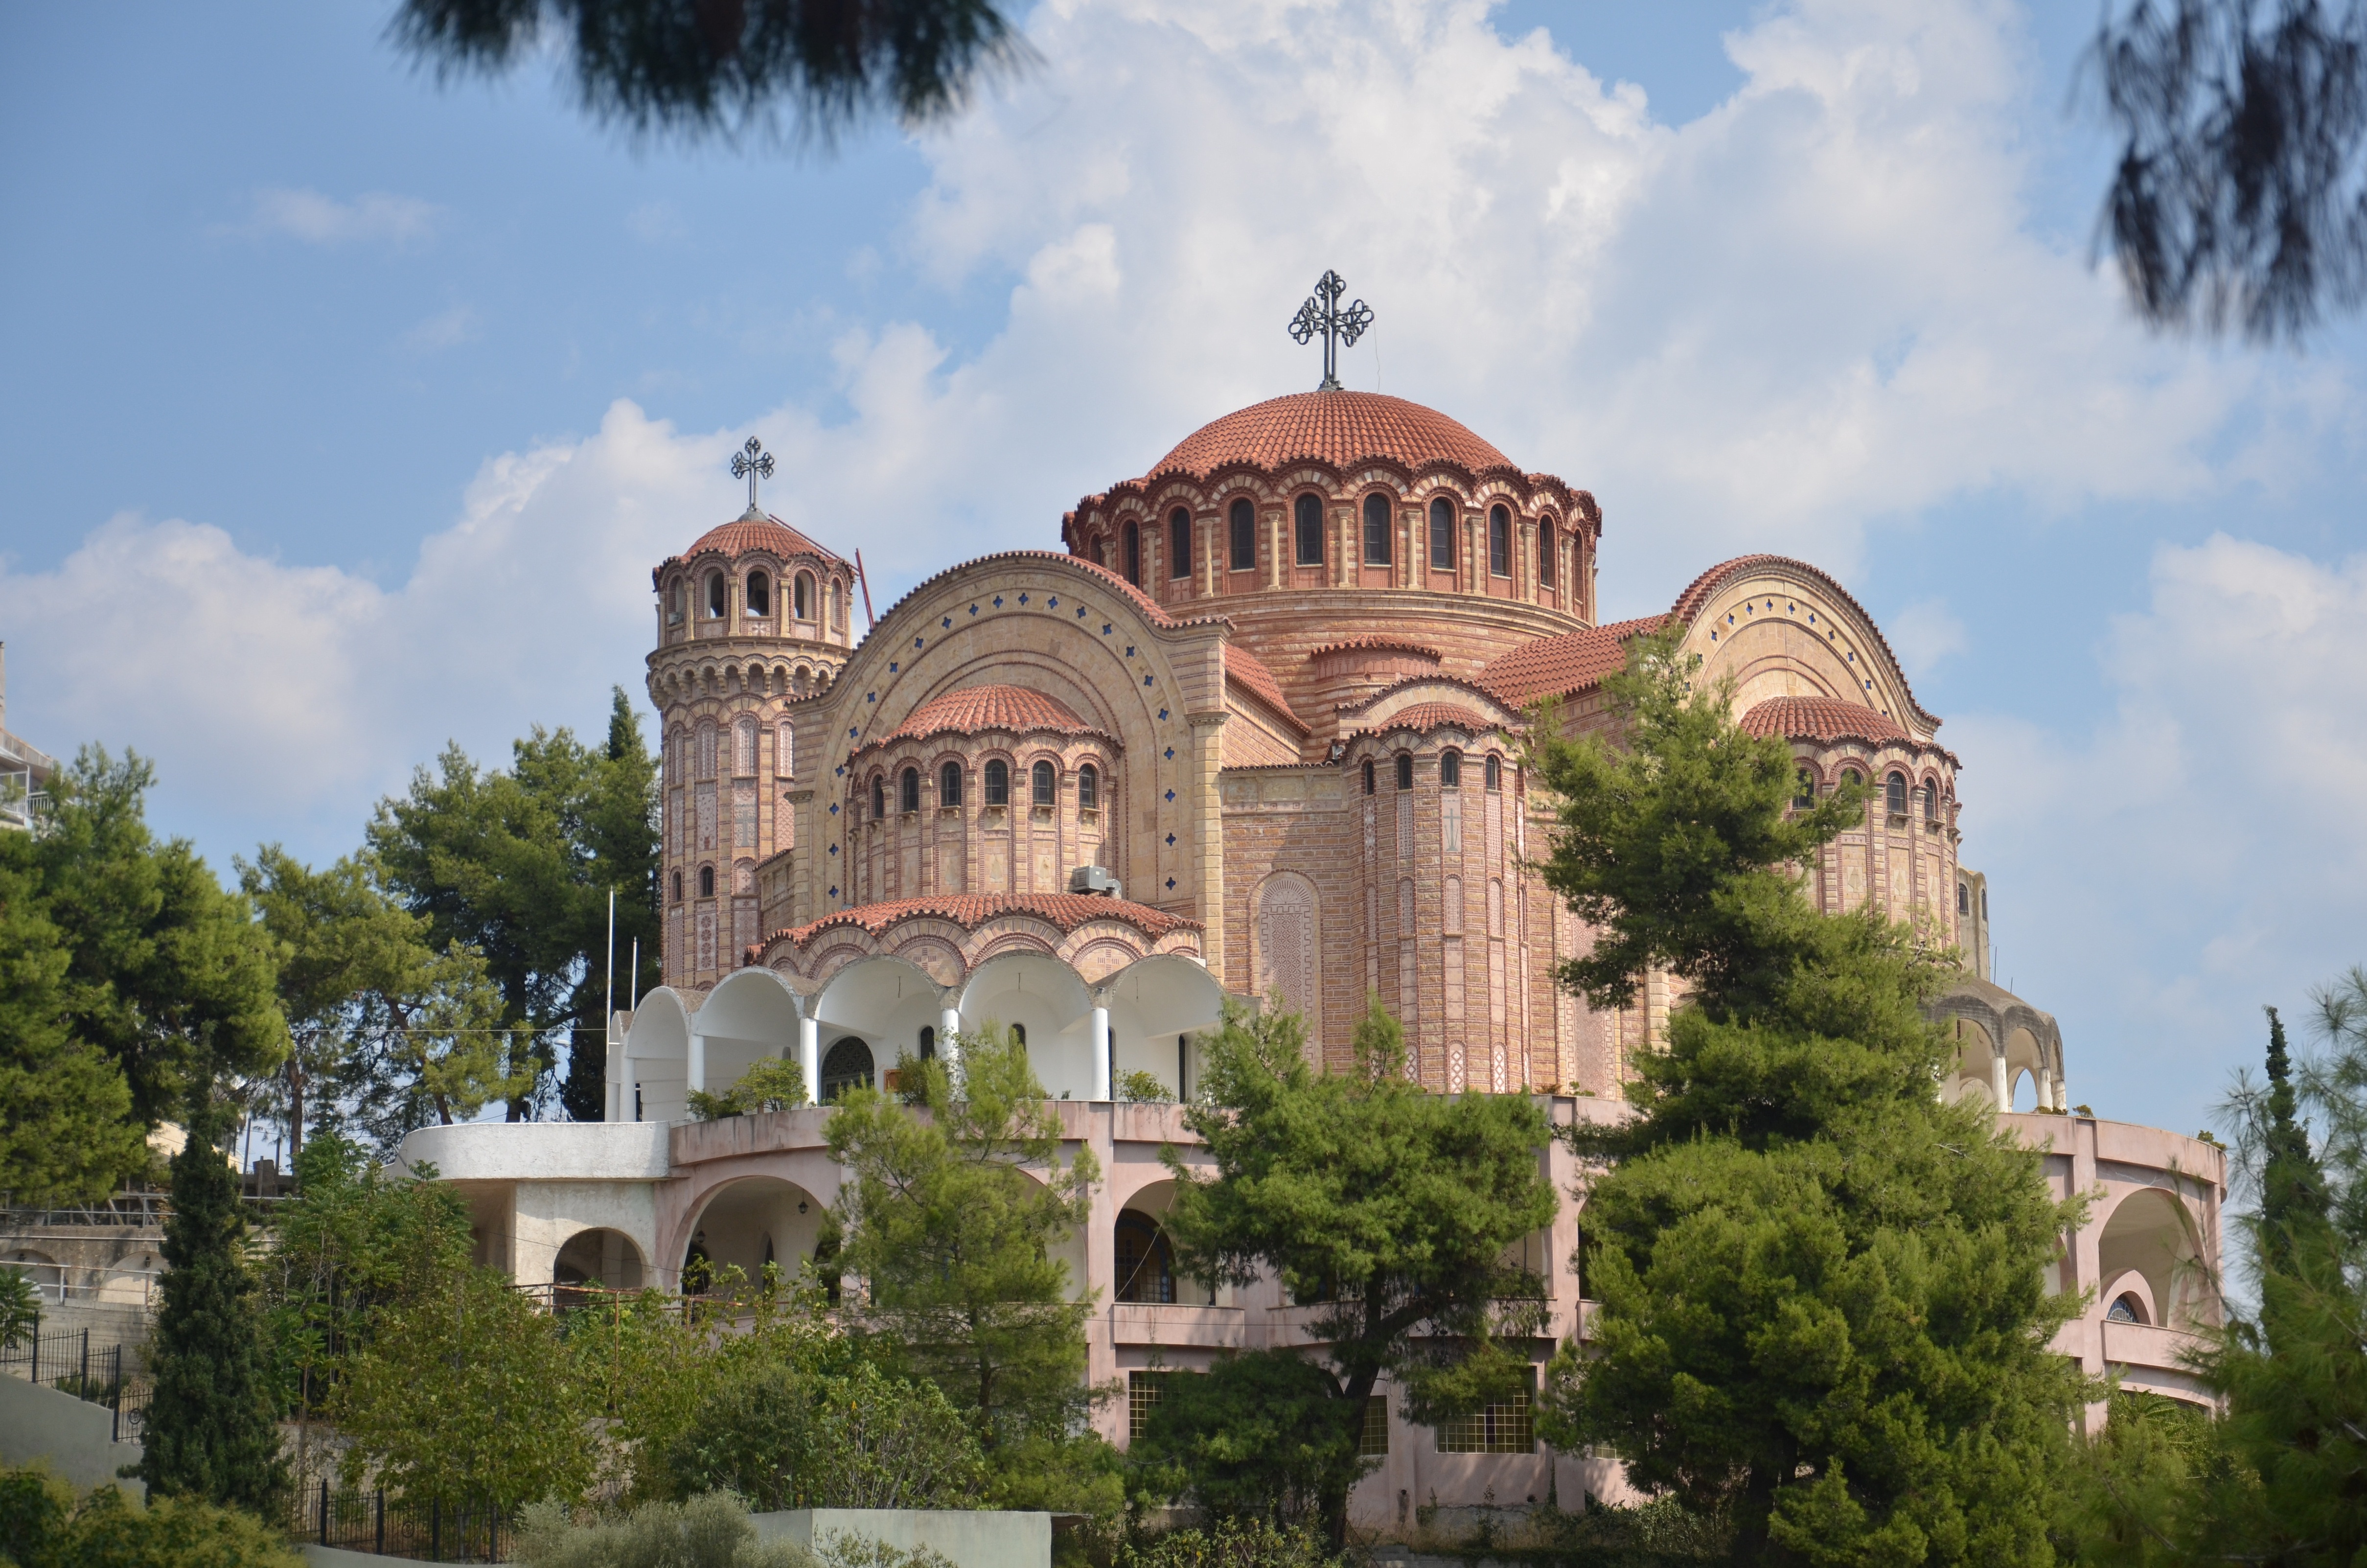
building, chateau, europe, religion, church, cathedral, place of worship, monastery, saint, orthodox, estate, thessaloniki, stately home, historic site, byzantine architecture, spanish missions in california